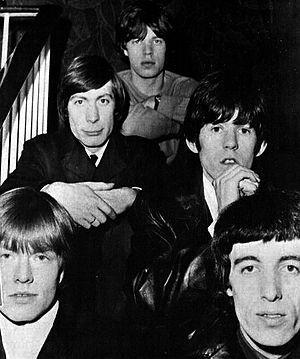
Le rock britannique désigne une variété de genres musicaux ayant émergé au Royaume-Uni. À la fin des années 1950, le rock 'n' roll, après avoir conquis les États-Unis, commence à gagner le Royaume-Uni, donnant naissance au rock britannique, parfois appelé rock anglais, même si le terme est impropre, puisqu'on rassemble communément sous ce vocable l'ensemble du rock des nations constitutives du Royaume-Uni. Des chanteurs comme Cliff Richard, Tommy Steele, Billy Fury, Marty Wilde ou Adam Faith, et des groupes aussi, comme The Shadows imposent un style très proche de celui défendu par leurs idoles américaines, non sans talent souvent.
La chronologie du rock, présente les principaux événements de ce genre musical et des différents courants qui en sont issus.